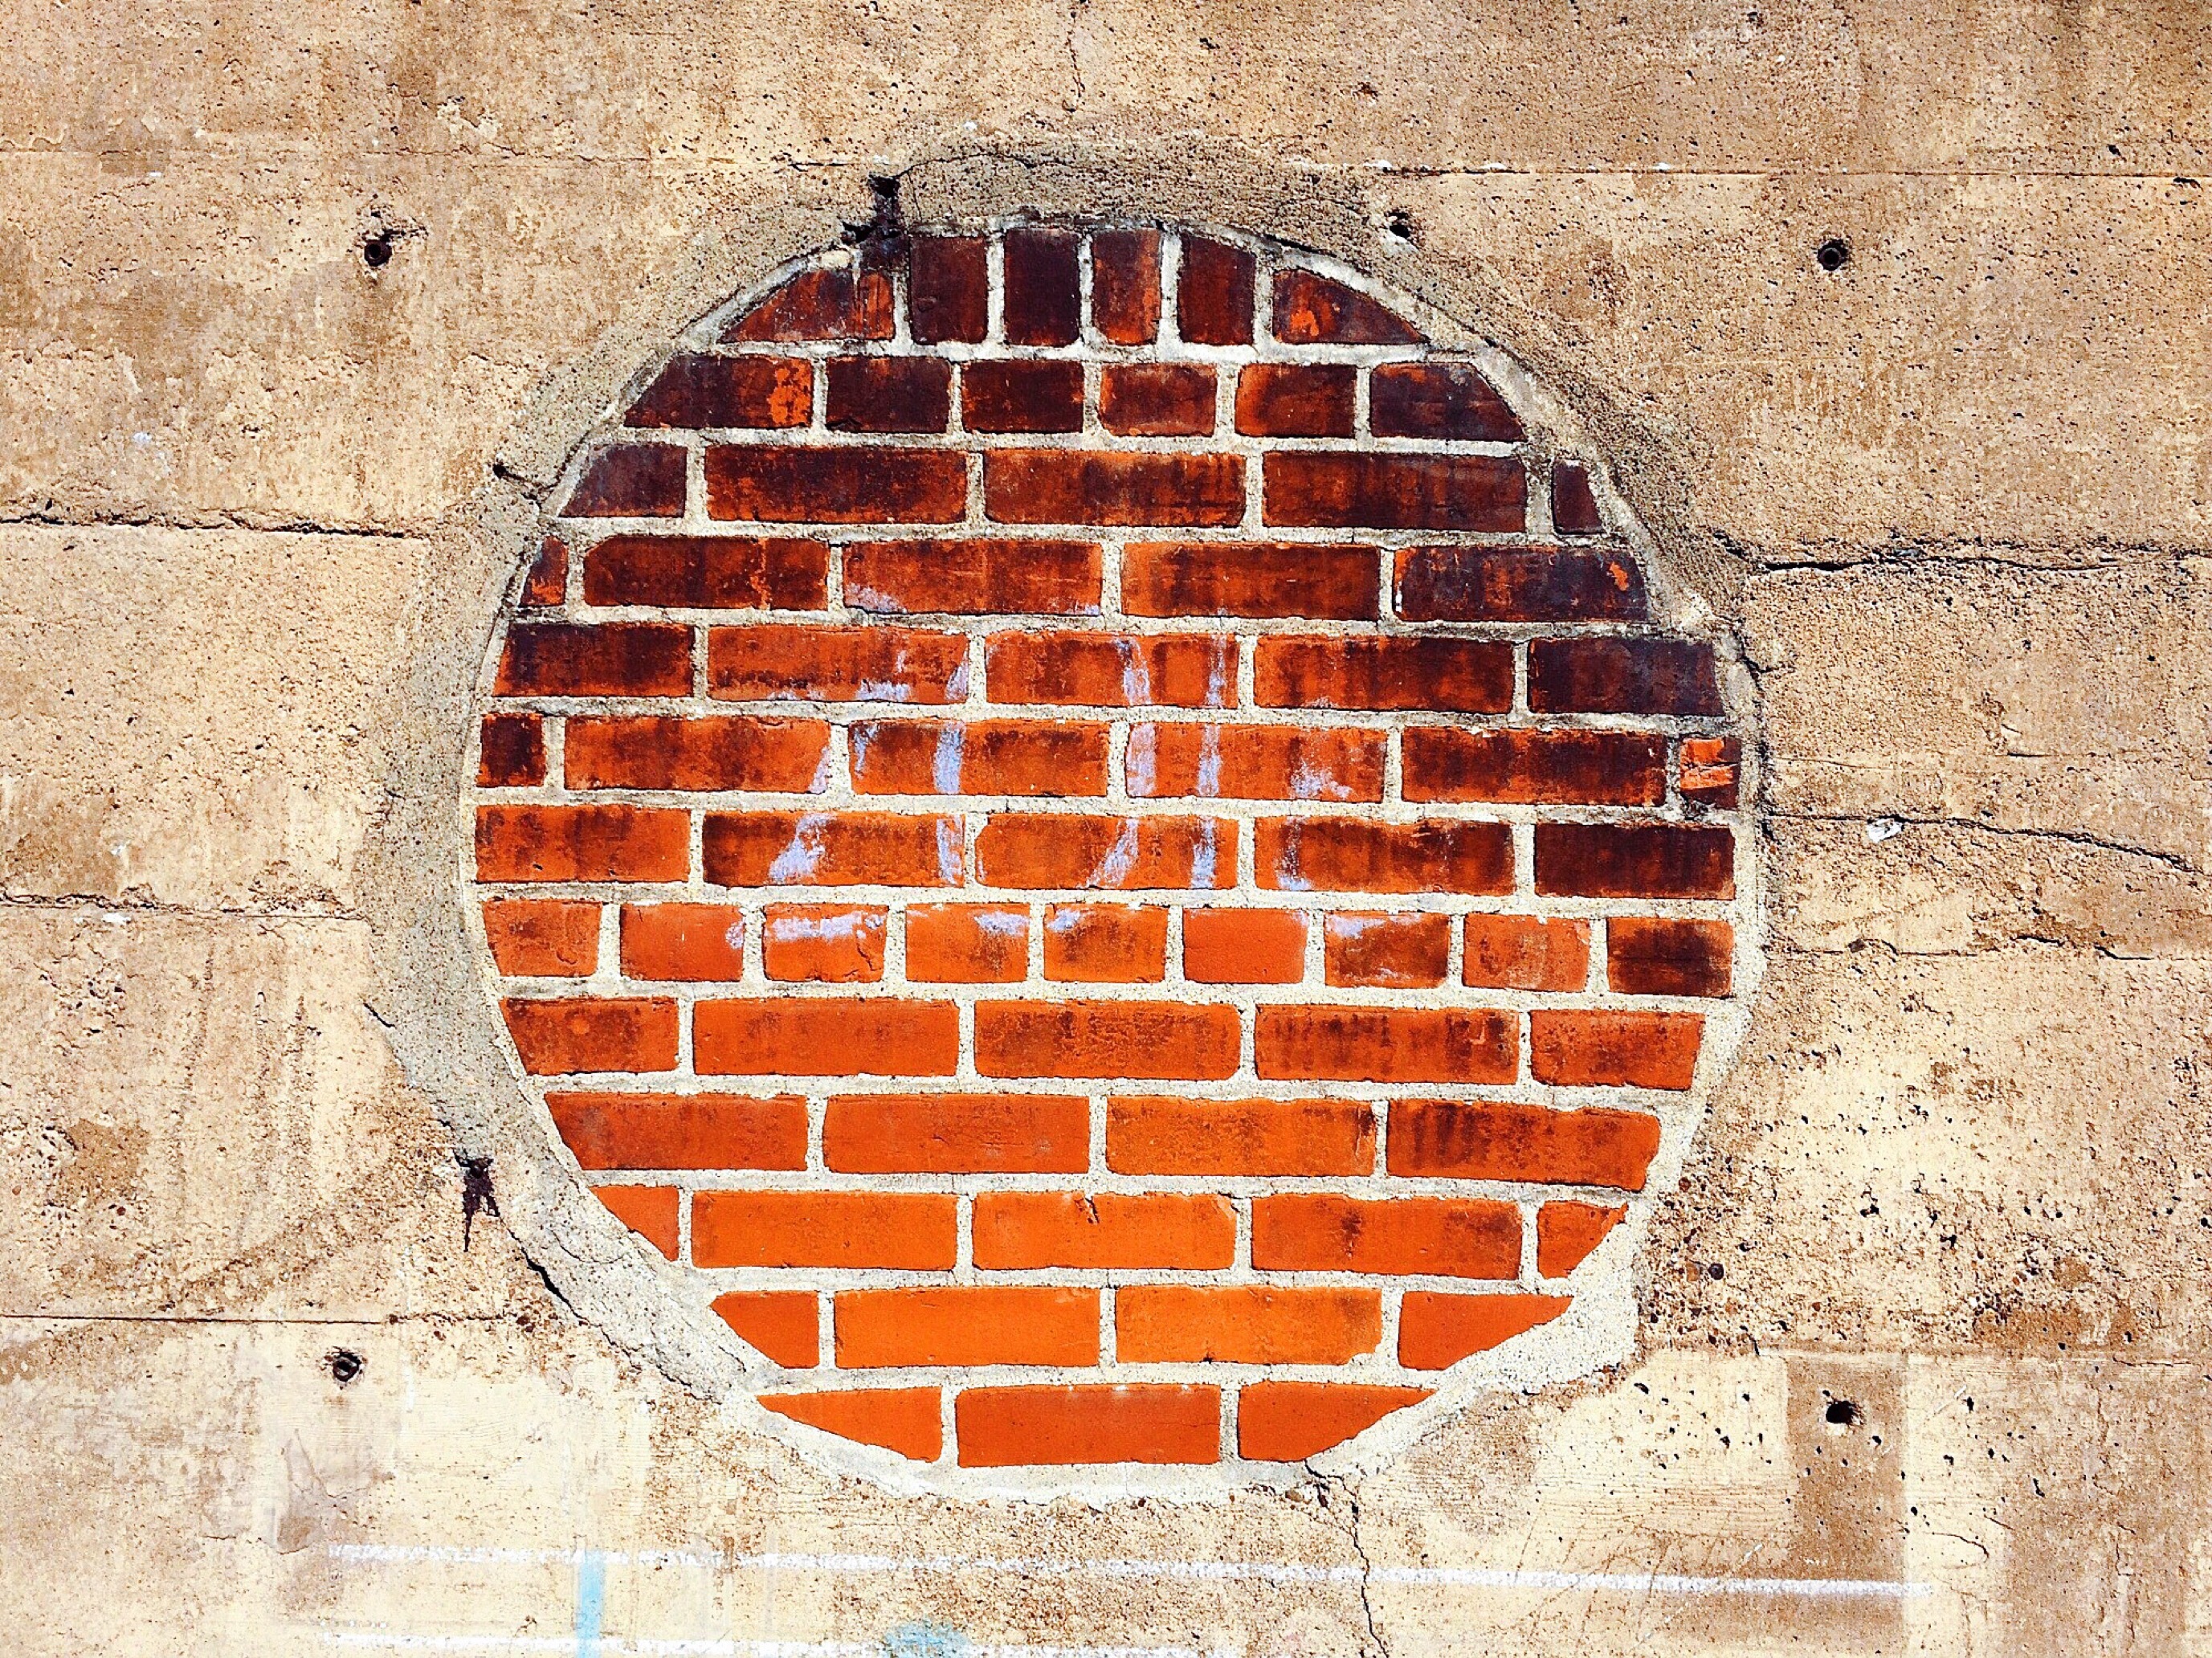
architecture, wood, texture, window, wall, red, color, brick, material, concrete, circle, art, brickwork, flooring, road surface